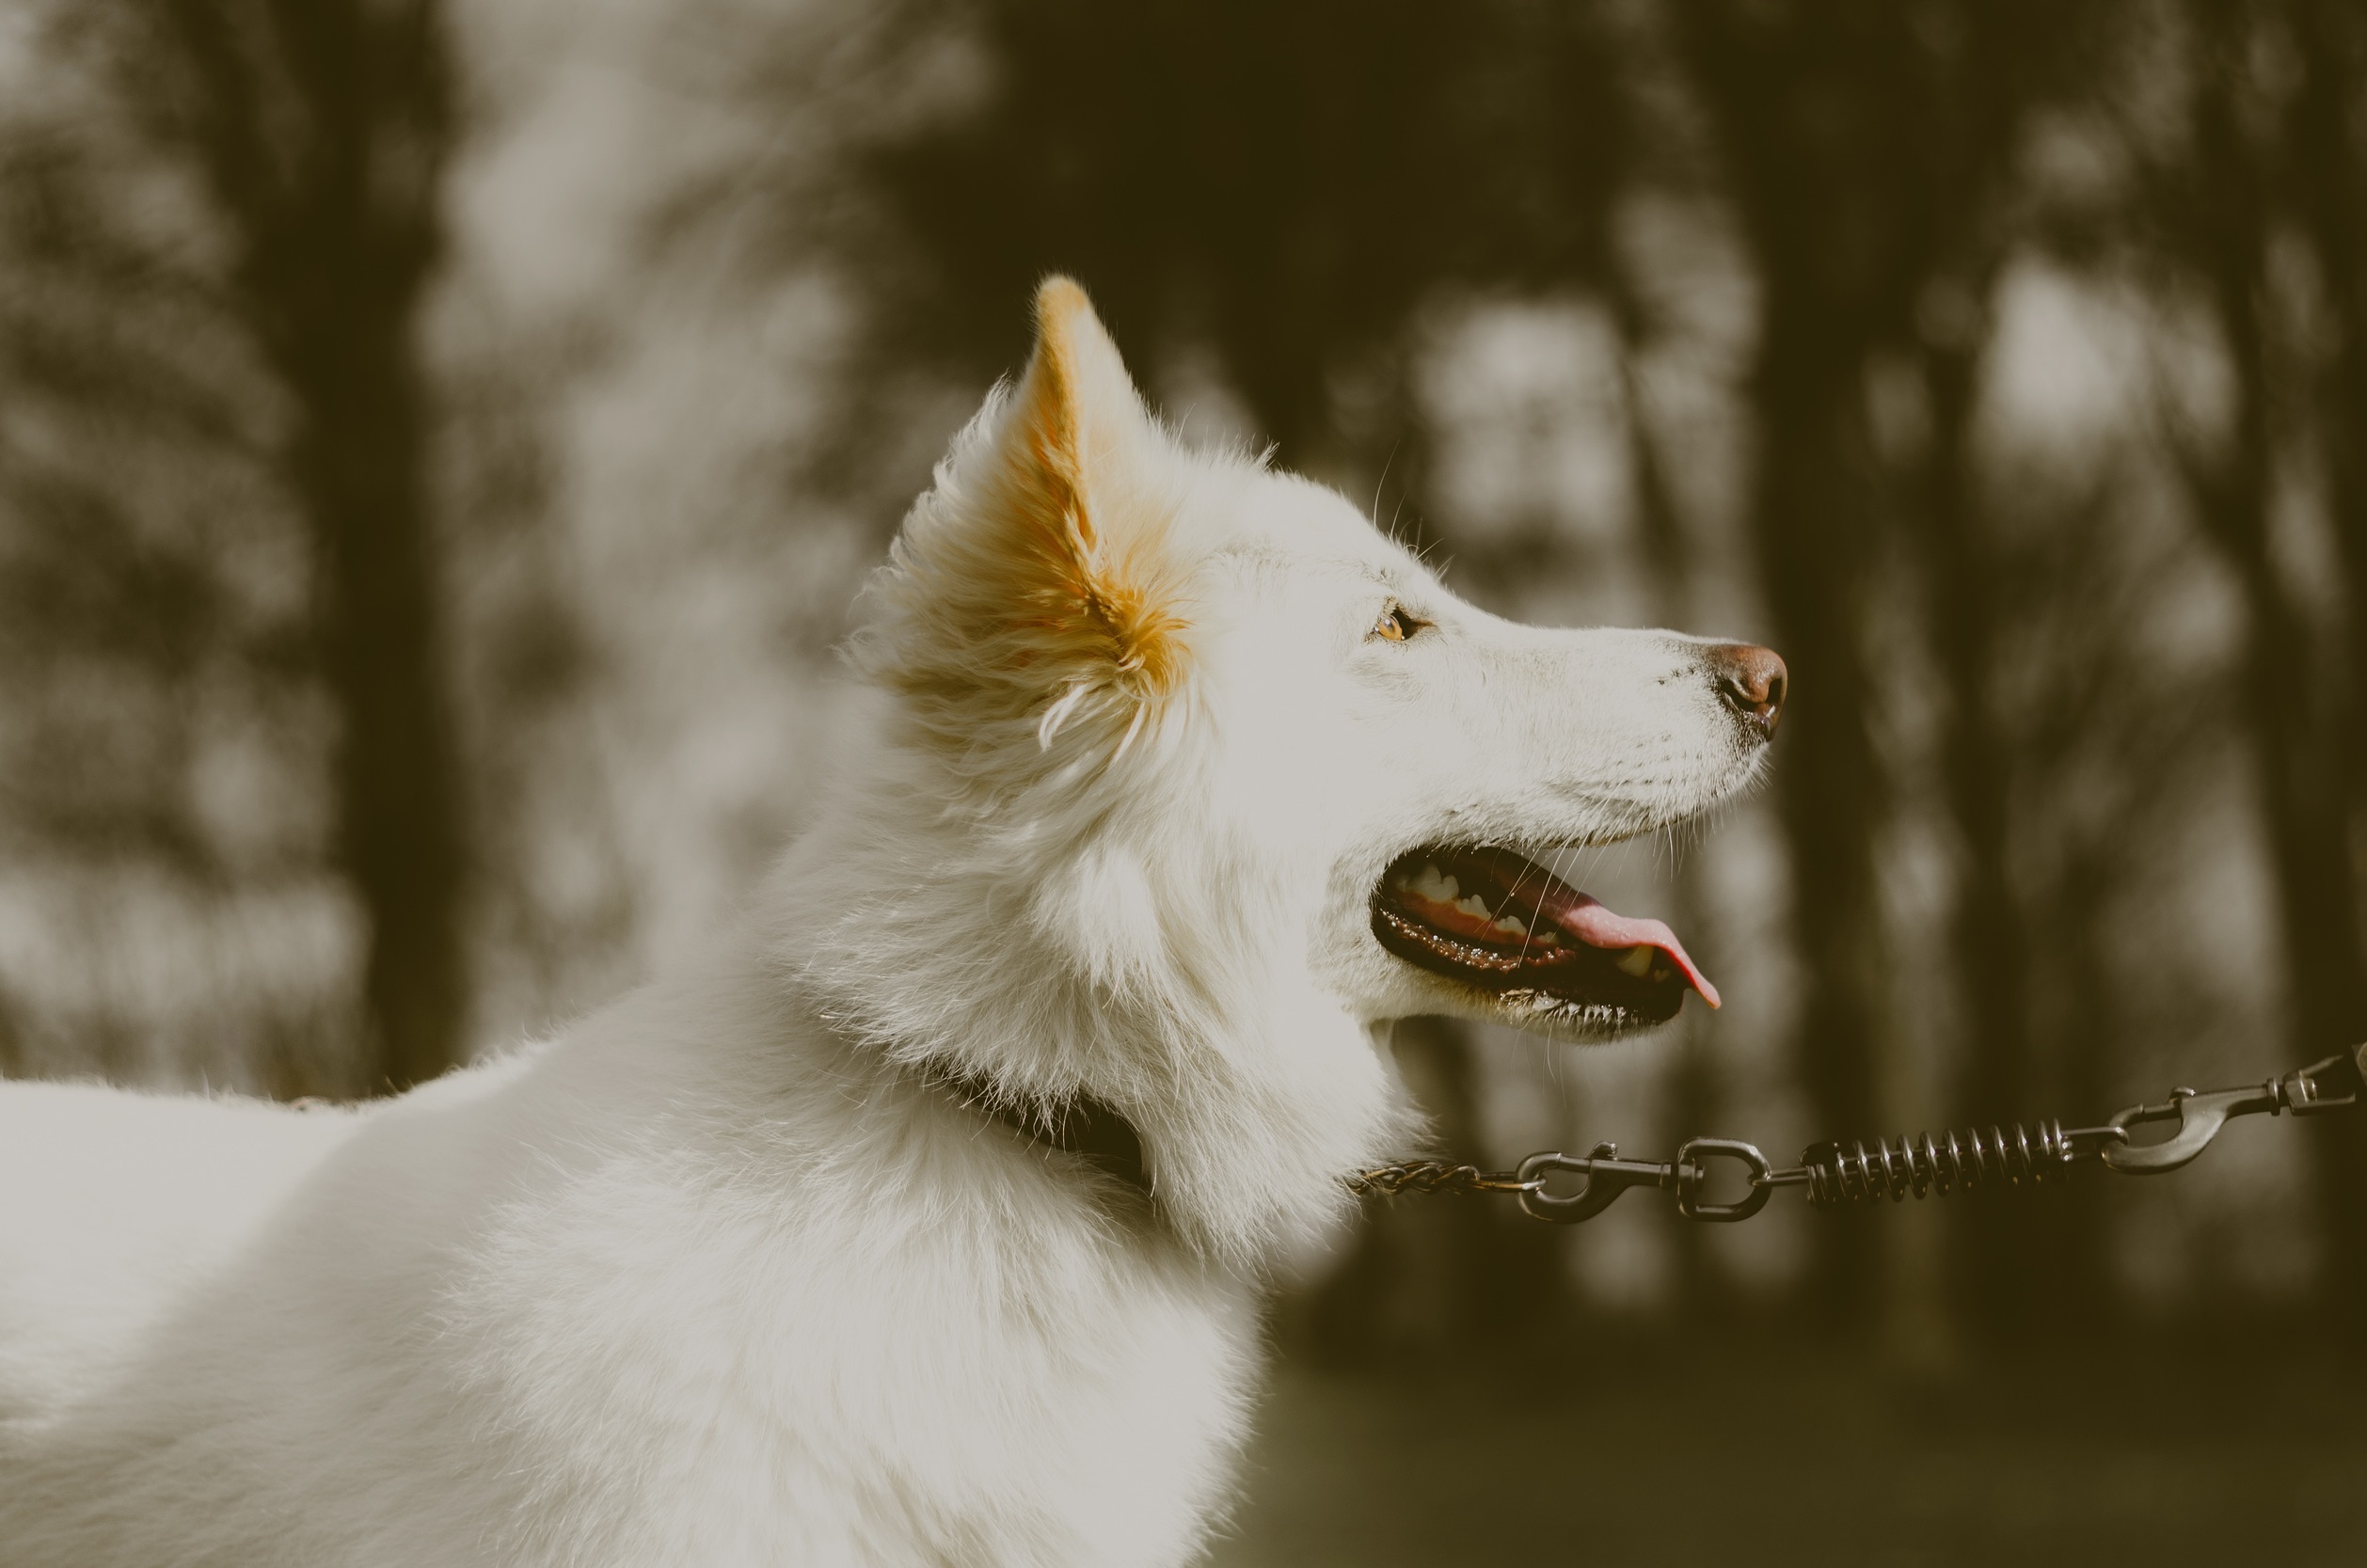
white, dog, mammal, german shepherd, vertebrate, albino, white shepherd, dog like mammal, carnivoran, dog breed group, berger blanc suisse